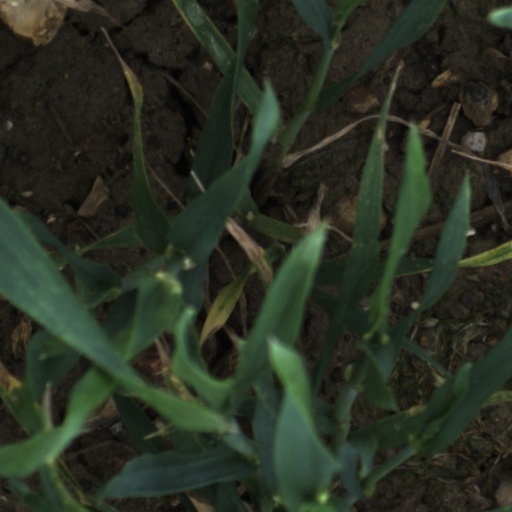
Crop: wheat